Great Milton

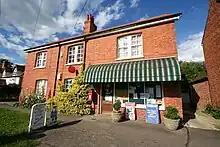
Post Office in High Street

Great Milton Methodist church was built in 1842 as a Wesleyan chapel. It is a member of the Oxford Methodist Circuit.